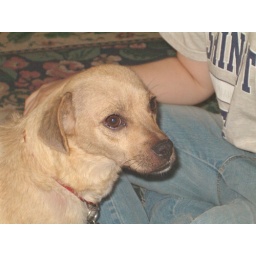
Here's a new photo of Zero. She's already got a new home in place after the puppies are weaned.